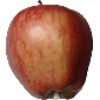
Label: Apple Red 1